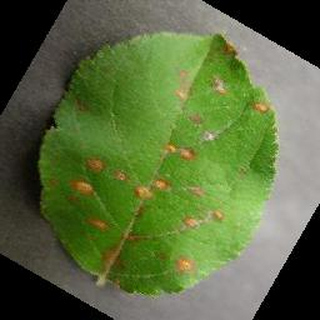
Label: apple_cedar_apple_rust